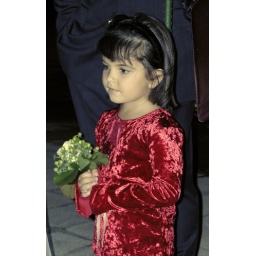
30.Flower girl in red dress